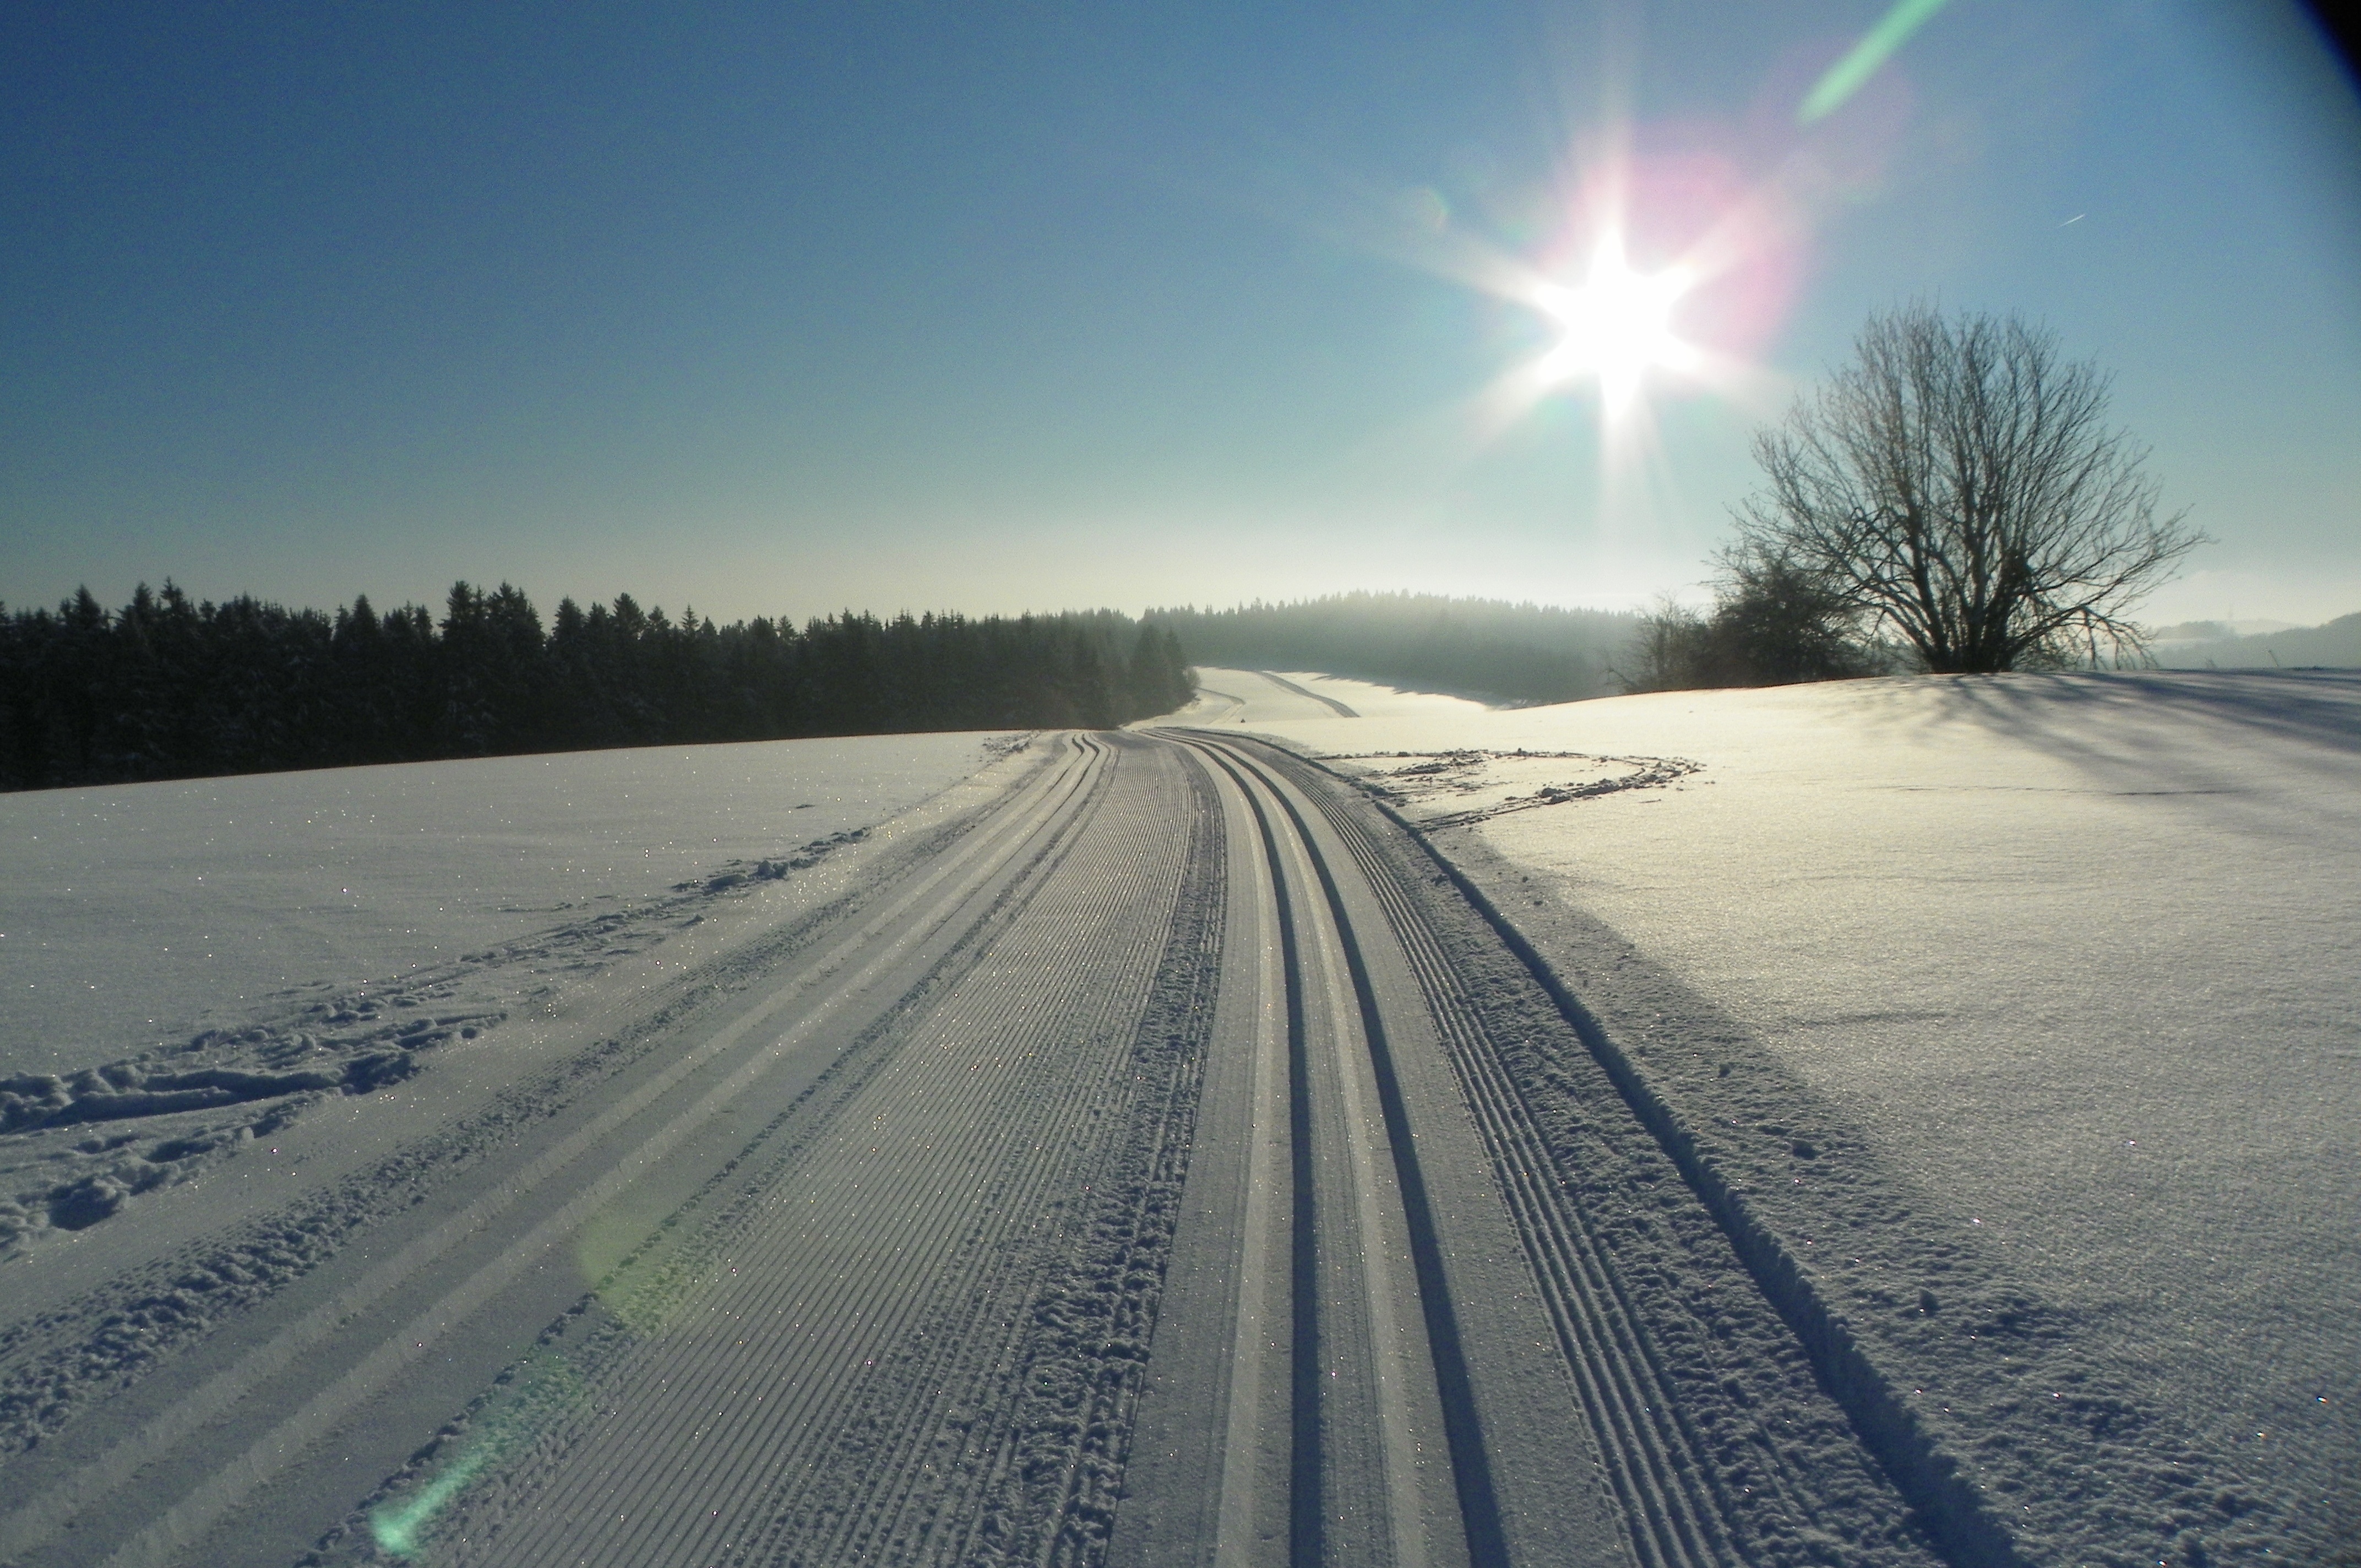
landscape, tree, horizon, snow, winter, cloud, sky, road, sunlight, morning, highway, frost, atmosphere, line, tracks, winter sun, freezing, atmosphere of earth